Gottfried von Banfield

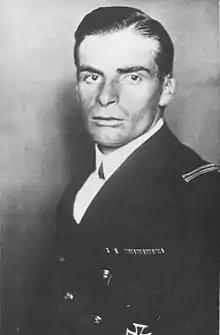

Gottfried von Banfield (6 February 1890 – 23 September 1986), "K.u.K. Kriegsmarine", a.k.a. "Freiherr von Banfield", was one of the most successful Austro-Hungarian naval aeroplane pilot in the First World War. He was known as the 'Eagle of Trieste' and was the last person in history to wear the Military Order of Maria Theresa. He scored nine aerial victories during the war, making him one of the only flying aces who flew a flying boat to five or more victories.